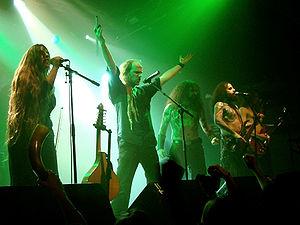
Eluveitie au Cernunnos Fest 07, le 16/12/07 à la Locomotive, Paris. Italiano: Gli Eluveitie dal vivo al Cernunnos Fest di Parigi, nel dicembre 2007.
Le folk metal est un genre musical fusionnel de heavy metal et de musique folklorique, ayant émergé en Europe au début des années 1990. Le genre conserve une forte base metal incluant une rythmique rapide et une guitare saturée, mais également des instruments traditionnels des cultures auxquelles ils se réfèrent tels la flûte et la cornemuse, entre autres. Certains groupes n'utilisent pas de tels instruments, mais montrent plutôt dans leurs textes de fortes influences mythologiques ou historiques. Certains groupes de folk metal utilisent des techniques de chant traditionnel et reprennent des poèmes ou des chansons directement issus du folklore.